Feuerthalen railway station

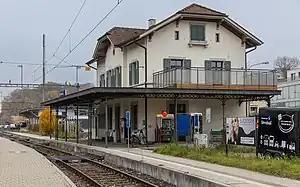

Feuerthalen railway station is a railway station in Feuerthalen, in the Swiss canton of Zurich. It is an intermediate stop on the Lake Line and is served as a request stop by local trains only.